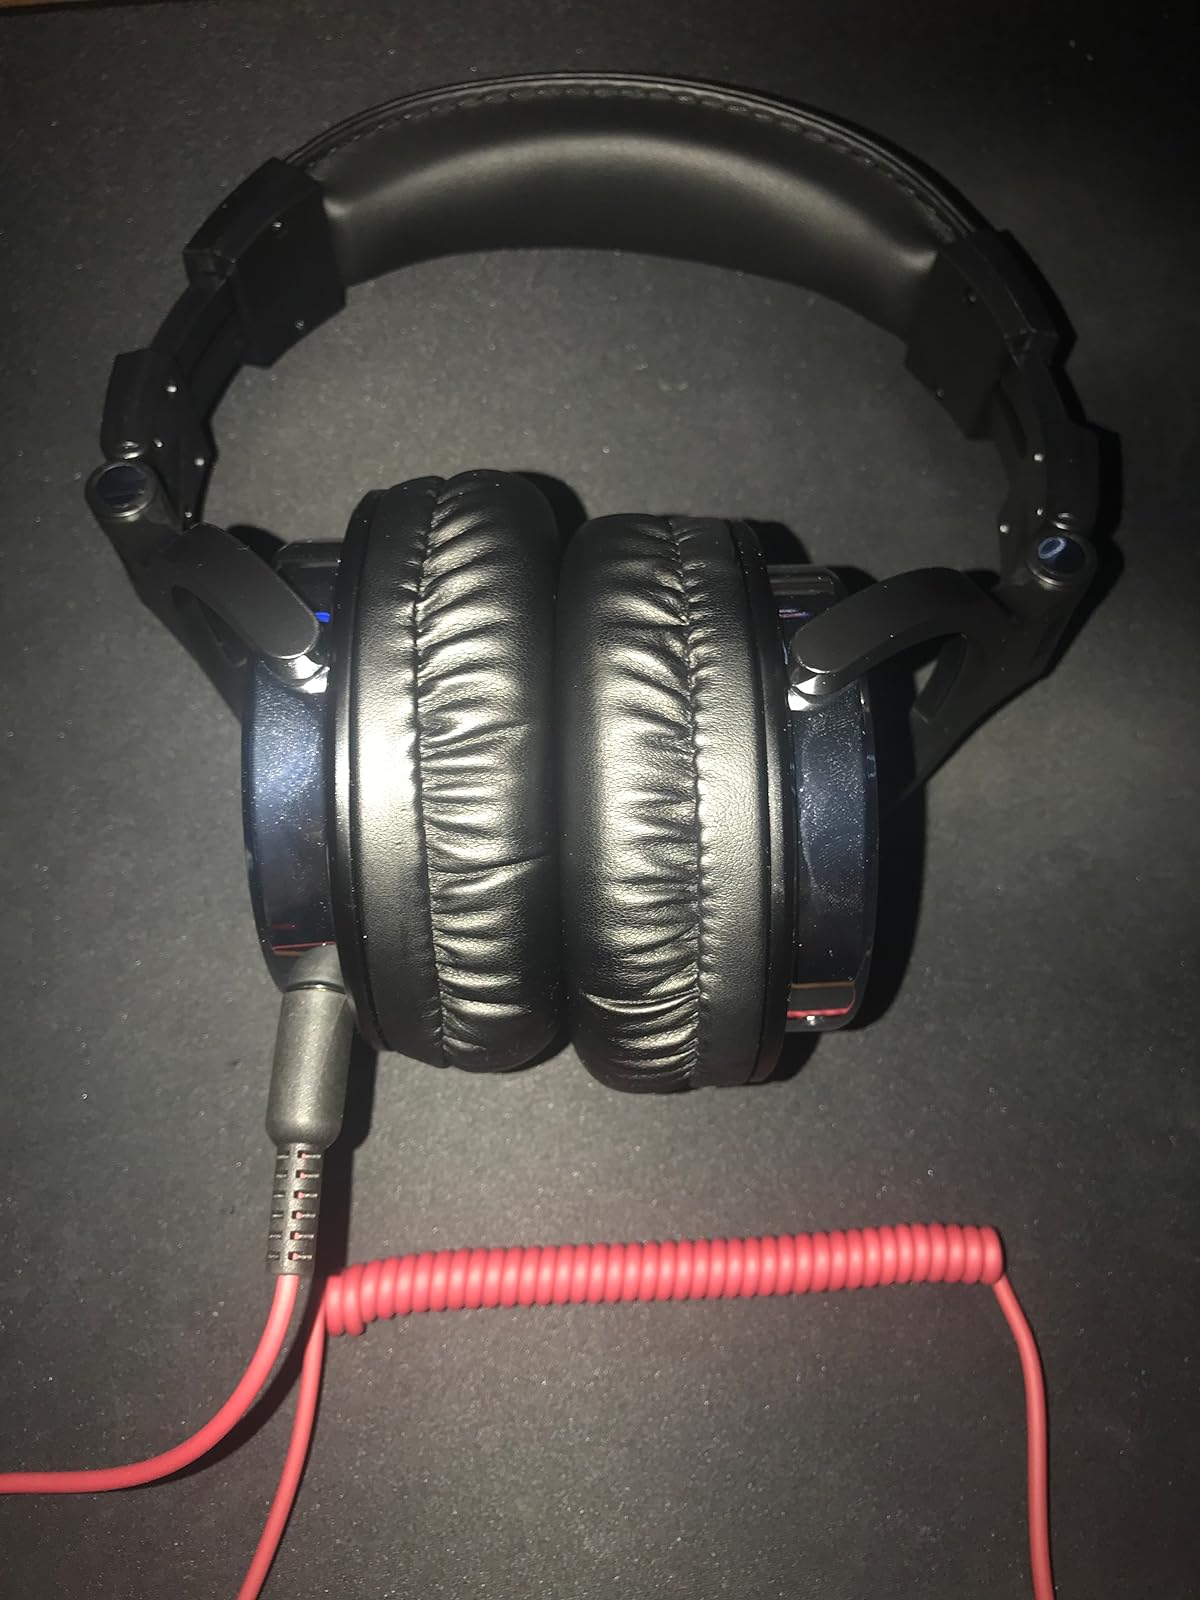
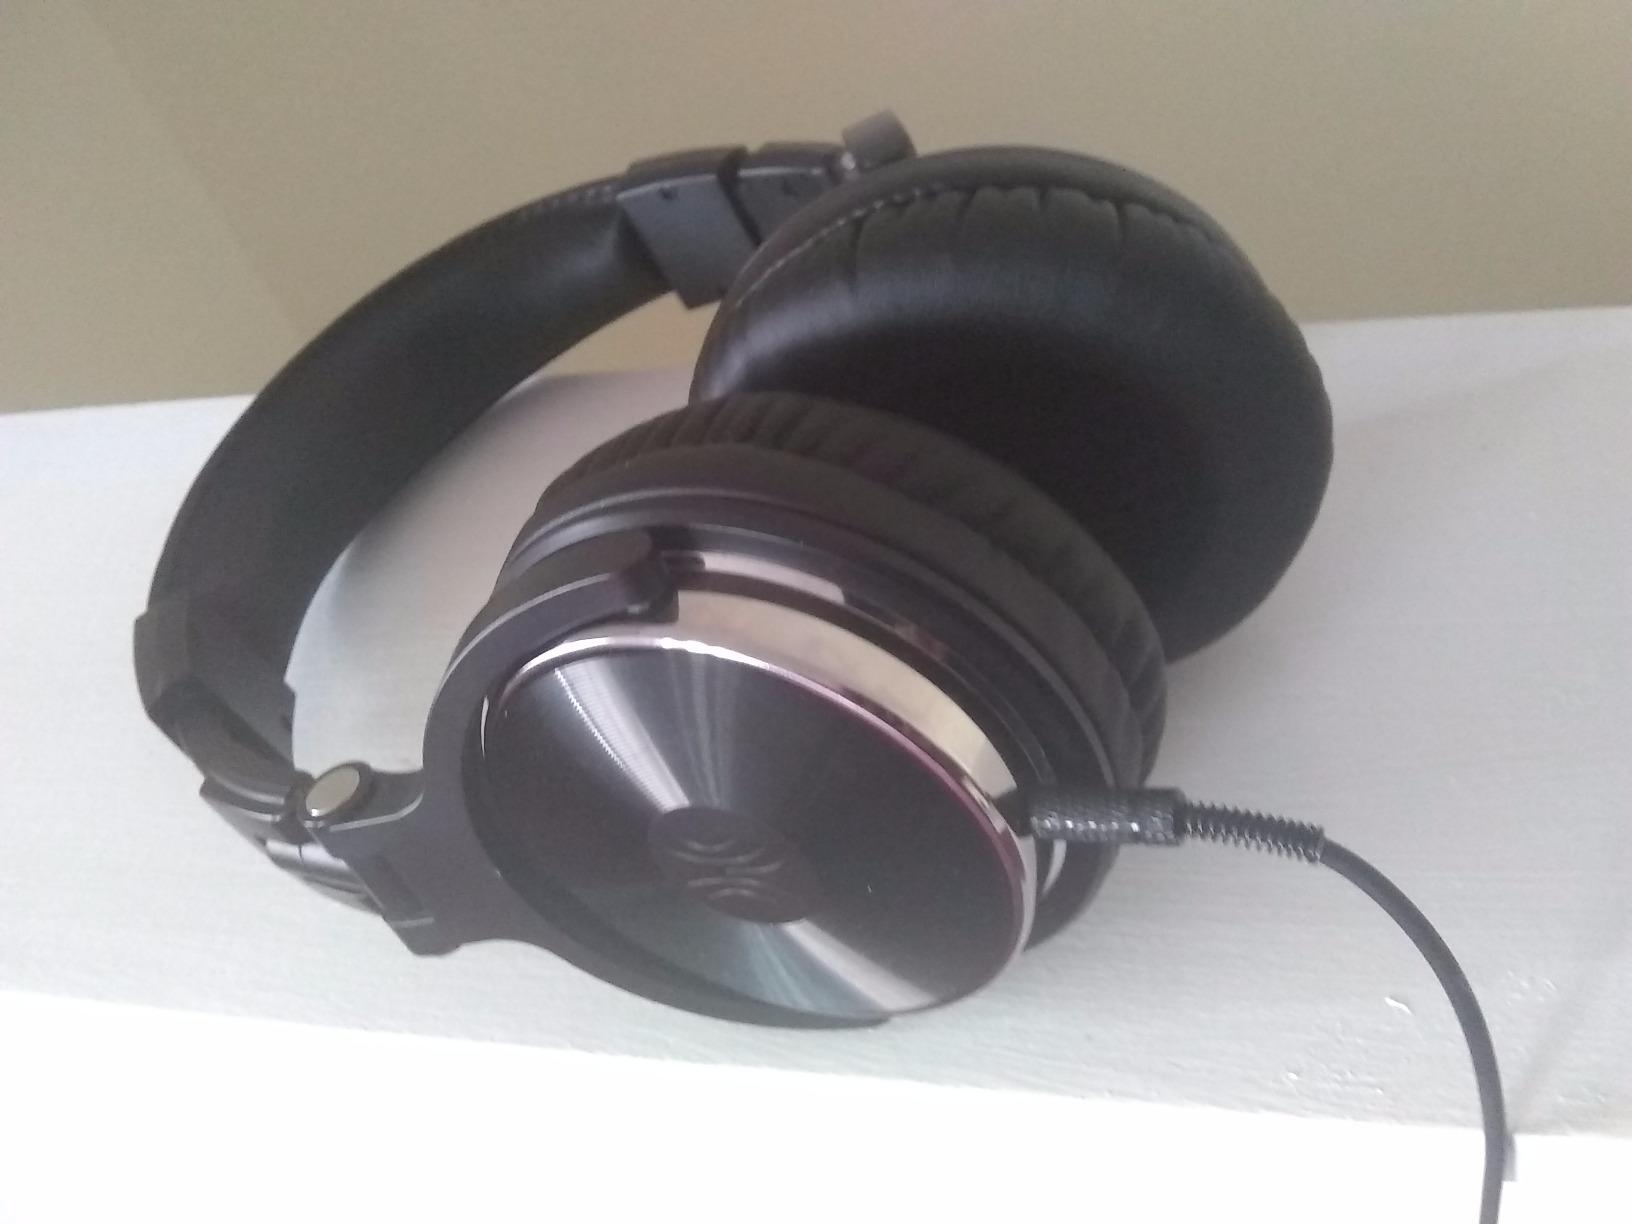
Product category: headphones
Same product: yes